Warwolf

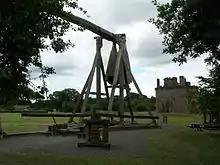
Scale model of Warwolf in front of Caerlaverock Castle

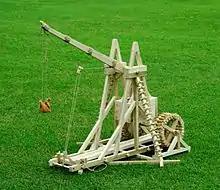
Scale model of Warwolf

The Warwolf, also known as the "Loup-de-Guerre" or "Ludgar", is believed to have been the largest trebuchet ever made. It was created in Scotland by order of Edward I of England, during the siege of Stirling Castle in 1304, as part of the Wars of Scottish Independence. A contemporary chronicle refers to it as "une engine orrible".